Jicheng (Beijing)

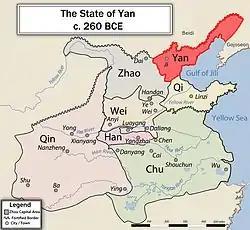
Ji, marked on the map of the Warring States period, as the capital of the State of Yan.

The city-state of Ji was inhabited by the tribe of the Yellow Emperor in the Shang dynasty, and became one of the founding vassal states of the Zhou dynasty. According to Sima Qian's "Records of the Grand Historian", King Wu of Zhou, in the 11th year of his reign, deposed King Zhou of Shang and conferred titles to nobles within his domain, including the rulers of the city states Ji and Yan. According to the "Book of Rites", King Wu of Zhou was so eager to establish his legitimacy after his battle victory over the Shang that before dismounting from his chariot, he named the descendants of the Yellow Emperor to the State of Ji. The 11th year of the reign of King Wu of Zhou approximates to 1145BC. The Beijing Municipal Government designates 1045BC as the first year of the city's history.